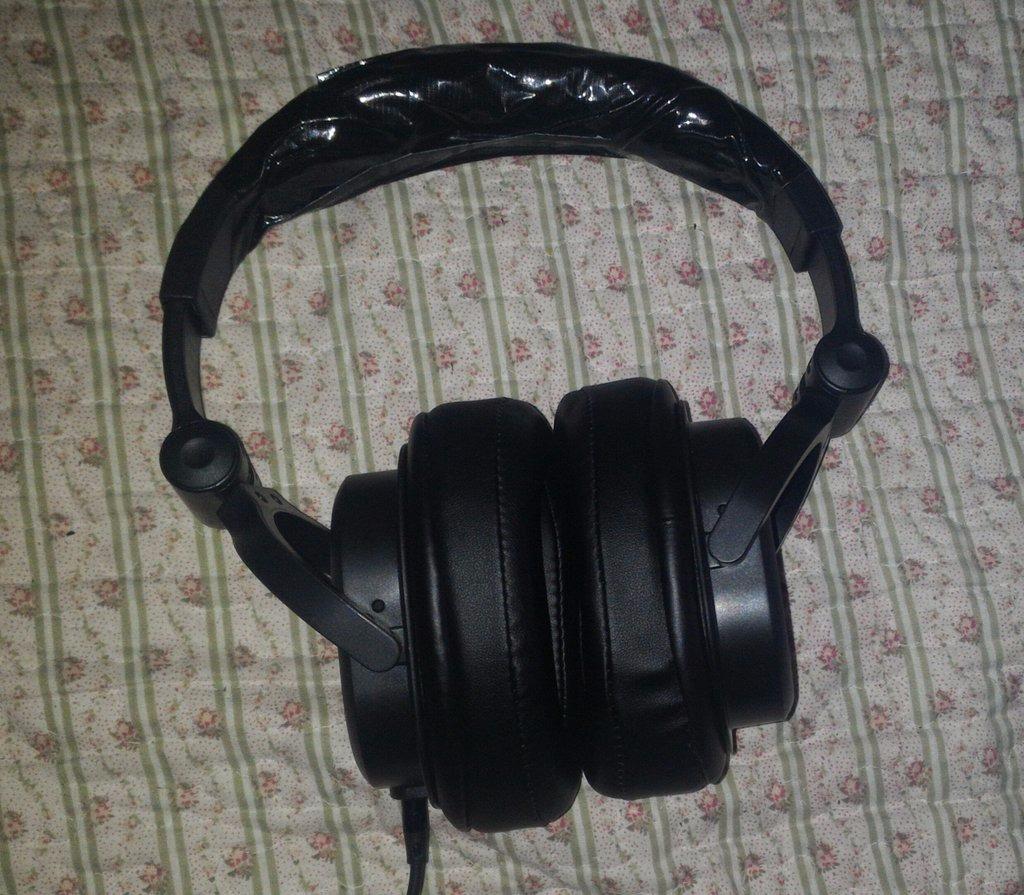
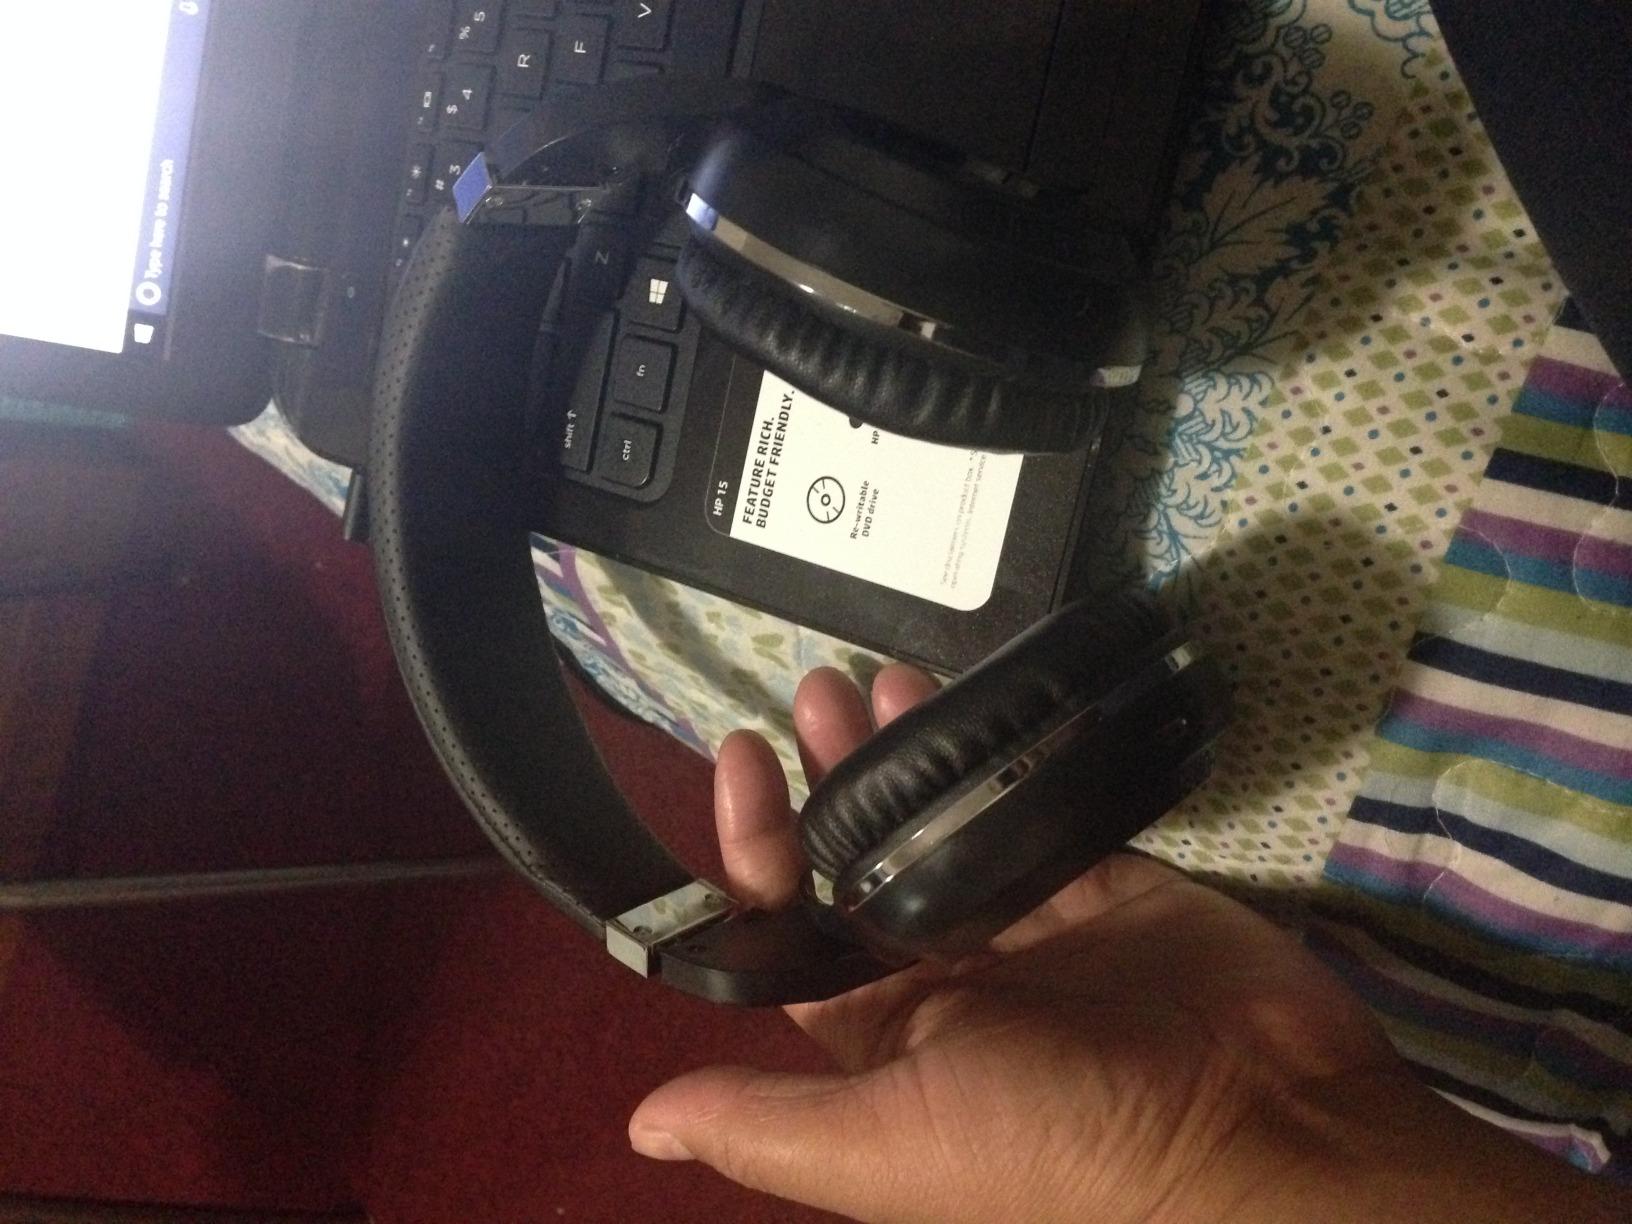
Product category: headphones
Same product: no